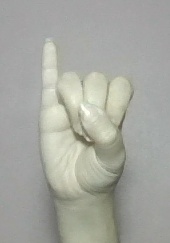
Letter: meem